DMC DeLorean

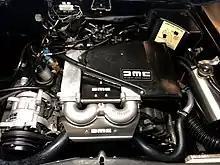
DeLorean PRV engine in VIN 1522

To train the workforce, a small number of pre-production DeLoreans were produced with fiberglass bodies and are referred to as "black cars" or mules. After several delays and cost overruns, production at the Dunmurry factory, located a few miles from Belfast City Centre, finally began in late 1980. DMC changed the name DMC-12 on its now $25,000 car in favor of the model name DeLorean. The DeLorean sports car, as it was described in advertisements, began production in December 1980 with the first production car rolling off the assembly line on January 21, 1981.